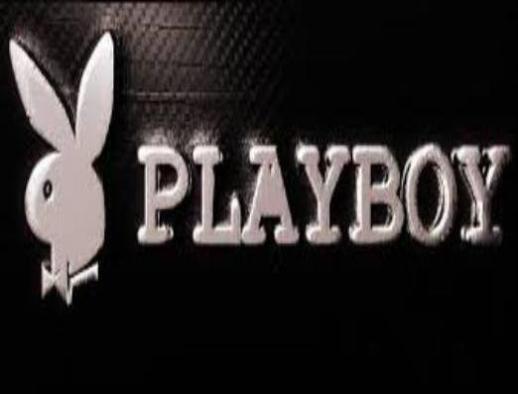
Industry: Clothes